Len Moorhouse

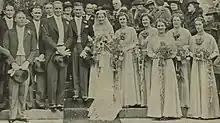
Moorhouse's wedding to Peg Blunden, Christchurch, 1937

On 3 April 1937, Moorhouse married Kathleen Margaret "Peg" Blunden (born July 1917) at St Paul's Church in Christchurch. At the time of their wedding, he was 33 and she was 19 years old. Fellow swimmer Dave Lindsay acted as best man. A reception was held at her aunt and uncle's place Risingholme in Opawa; her uncle was the son of John Anderson, the second Mayor of Christchurch. After the wedding, the Moorhouses lived in Deans Avenue fronting Hagley Park.